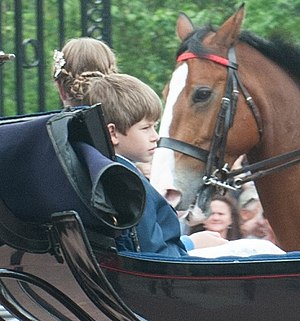
James Mountbatten-Windsor, viscount Severn
James, viscount Severn er en britisk prins, som er medlem af den britiske kongefamilie.